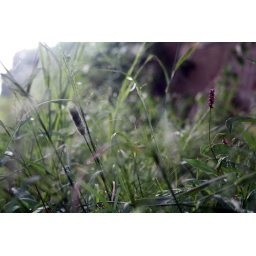
black and white in comments.